Jane Grigson

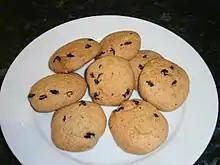
Shrewsbury cakes

For this book Grigson adopted a straightforward alphabetical layout. There are chapters on more than eighty vegetables, from artichokes to yams. Most chapters are in three parts: brief historical information about the vegetables, guidance on preparing them, and recipes using them. The author does not play down her own likes and dislikes; she praises artichokes and asparagus as "the two finest vegetables we can grow", but calls winter turnips and swedes "that grim pair", and admits to a lifelong detestation of kale. Seakale, on the other hand, she rates highly, not only for its delicate flavour, but as the only vegetable in the entire book native to England.